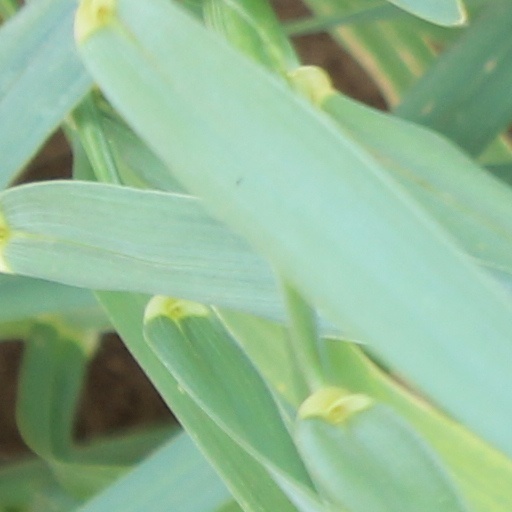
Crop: wheat